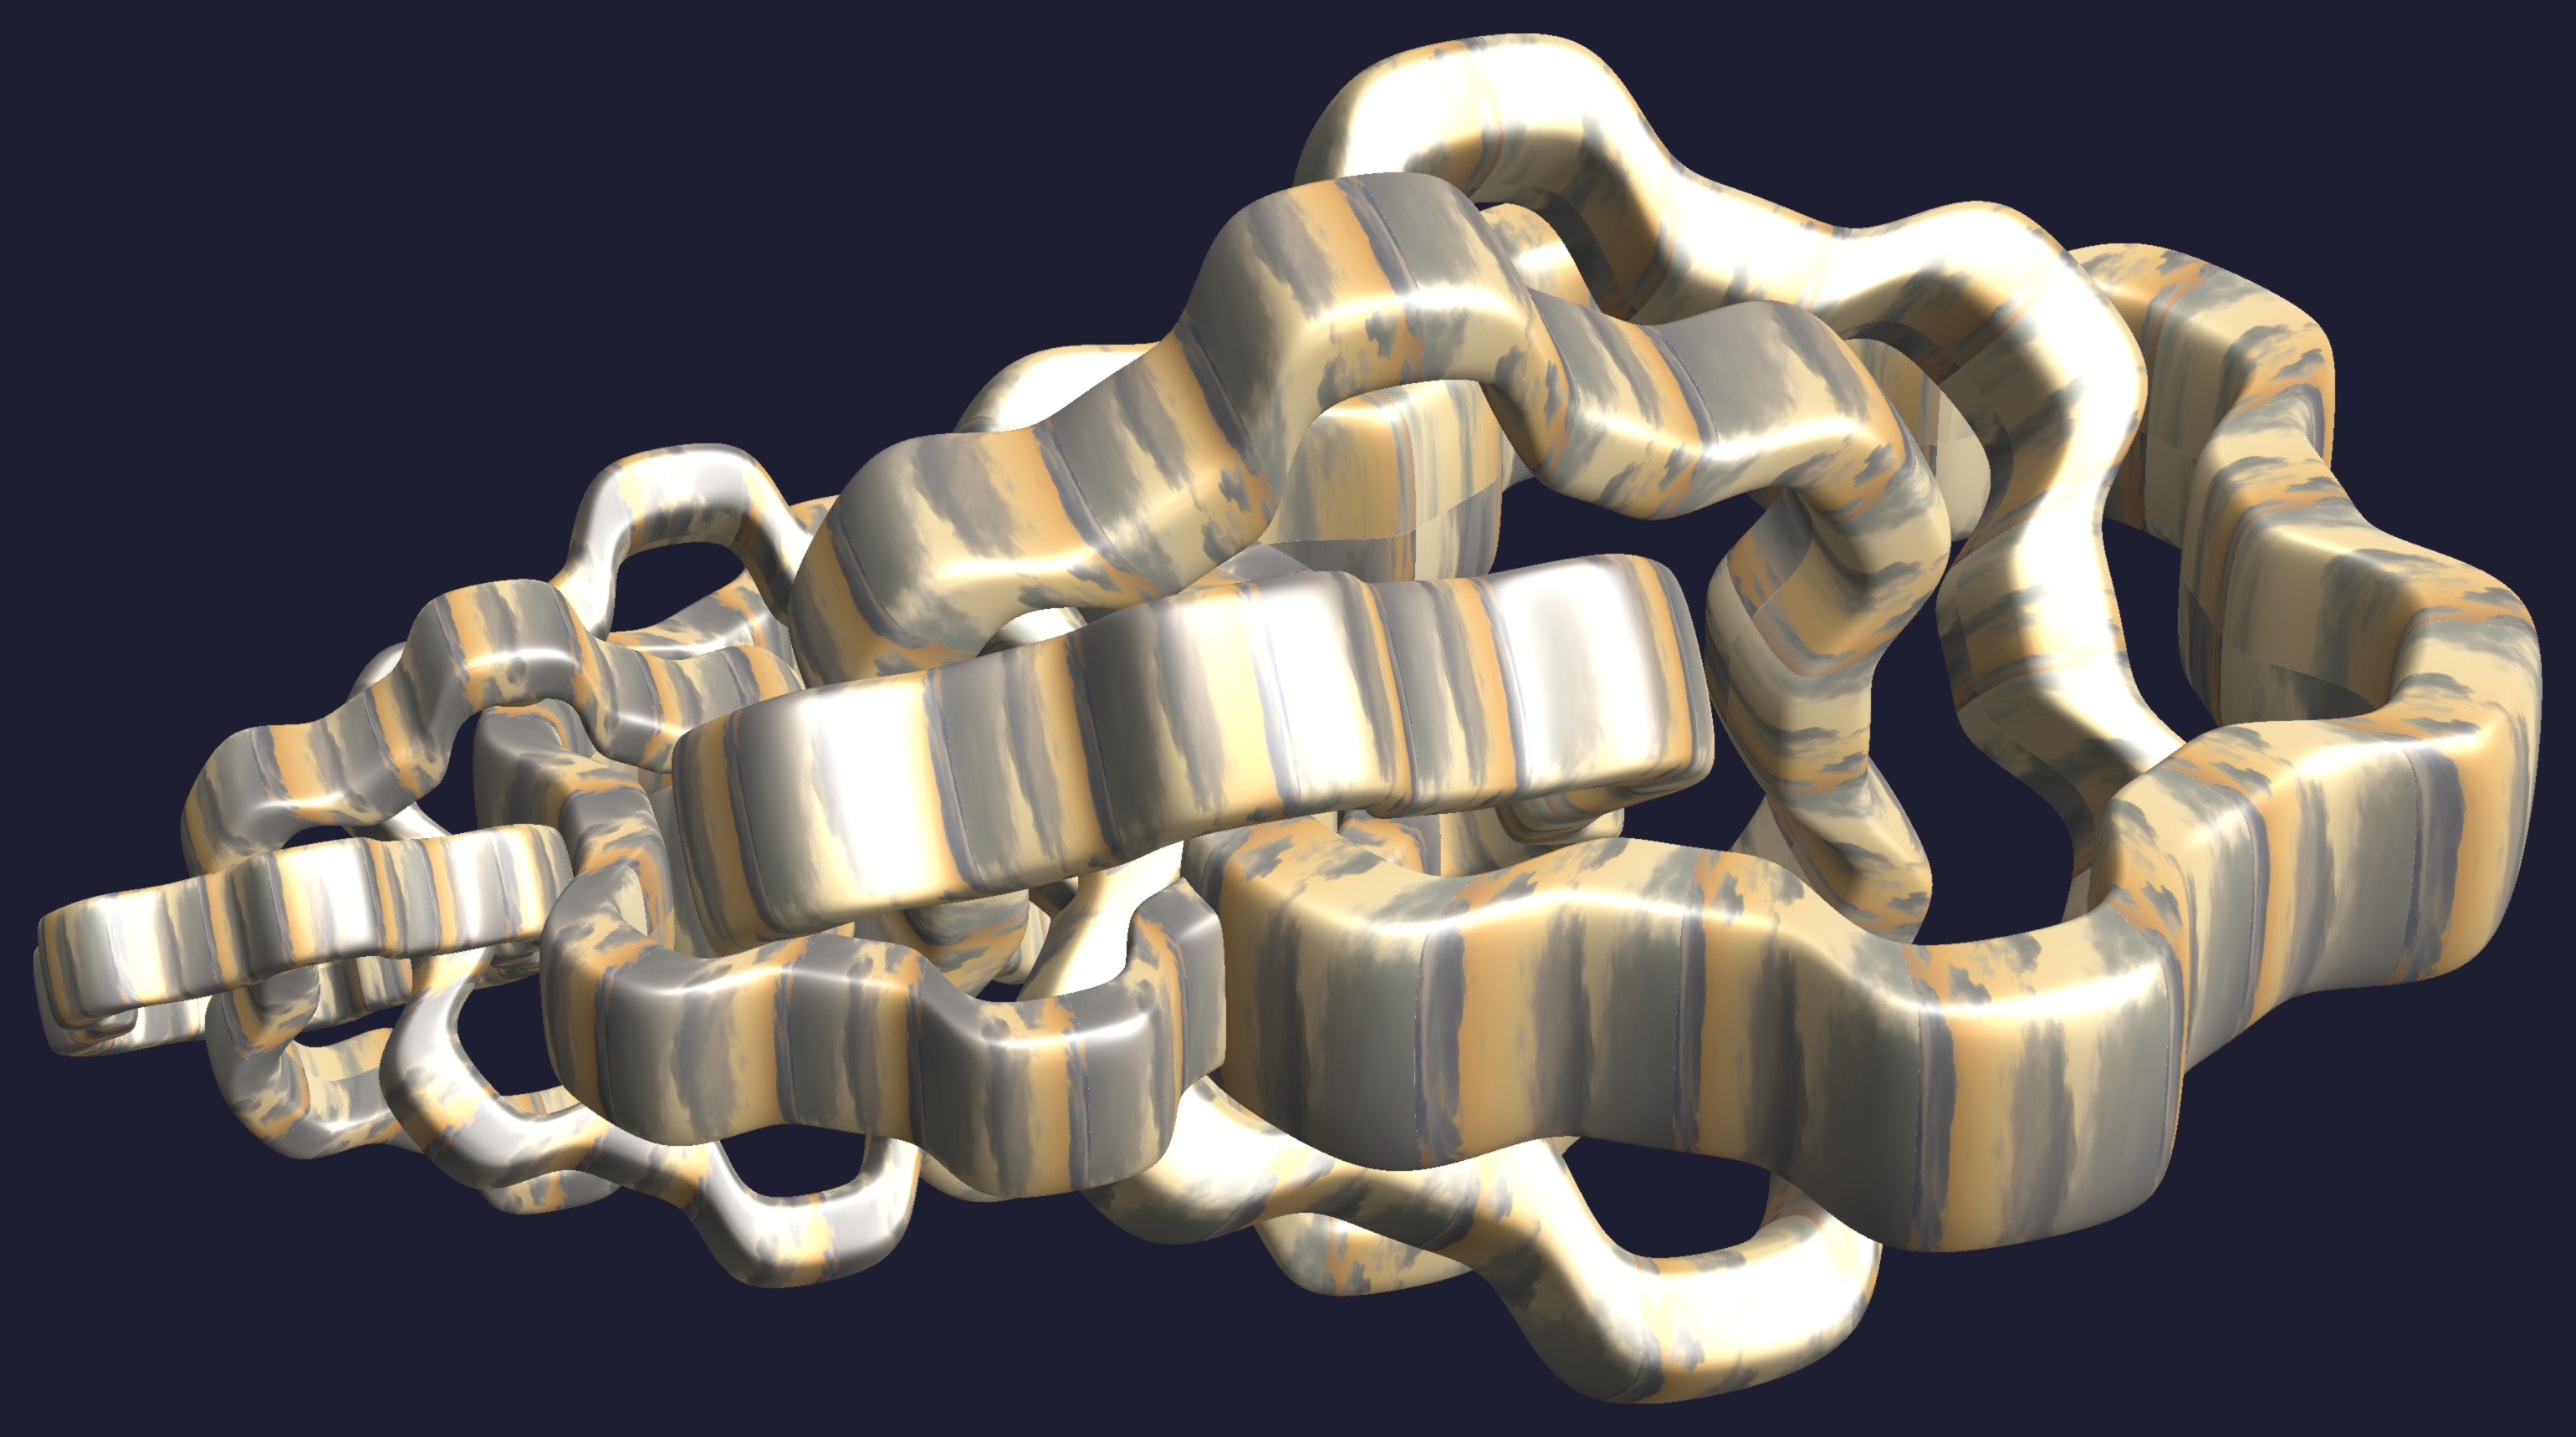
hand, structure, texture, spiral, chain, pattern, metal, lighting, jewellery, font, cool image, design, symmetry, 3d, graphic, torus, mathematica, cg, parametricplot3d, code, program, algorithm, abstruct, mapping